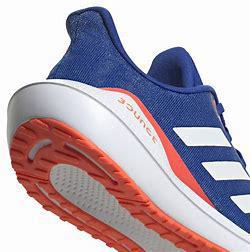
Brand: Adidas
Model: EQ21 Run